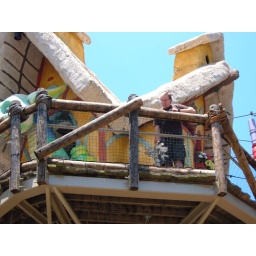
Me in the tree house in Land of Dragons @ Busch Gardens.